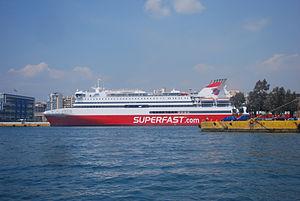
Vue du port du Pirée.